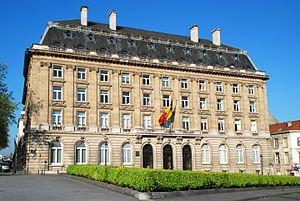
Belgique - Bruxelles - Place du Trône - Architecte Michel Polak - Siège de Tractebel (1930)
L'architecture néo-classique apparaît en Belgique à l'époque des Pays-Bas autrichiens avec les œuvres des architectes Laurent-Benoît Dewez, Jean Faulte, Claude Fisco, Jean-Benoît-Vincent Barré, Barnabé Guimard, Charles De Wailly, Louis Montoyer...
Michel Polak est un architecte suisse né à Mexico le 27 janvier 1885 et décédé à Bruxelles le 4 octobre 1948. Il a été l'architecte du monde du luxe et de l’élégance de l’entre-deux-guerres. Il était capable de maîtriser tous les styles en fonction des goûts de sa clientèle : style Beaux-Arts, Art déco, classicisme moderne épuré.
Tractebel Engineering est une société française, d'origine belge, ayant une activité dans l'ingénierie, l'énergie, l'industrie et les infrastructures.
Le siège de la Compagnie d'entreprises électriques Electrobel est un bâtiment de style néo-classique tardif édifié par l'architecte Michel Polak sur le territoire de la ville de Bruxelles, en Belgique.